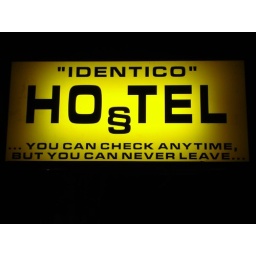
A vaguely threatening sign on a hostel down a side street in Bascarsija, Sarajevo's old Turkish quarter.